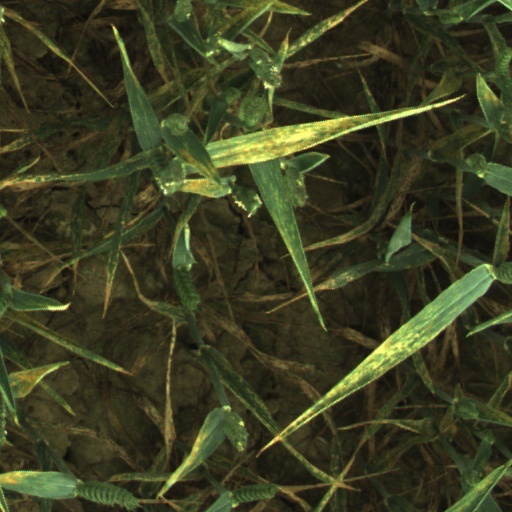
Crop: wheat